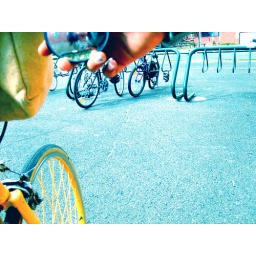
bike hand my face in the mirror